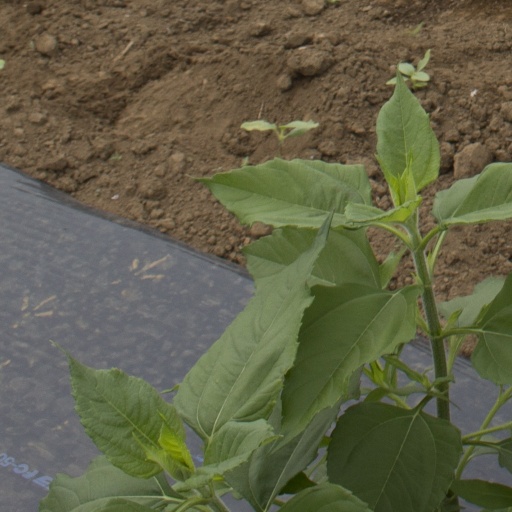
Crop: Jerusalem artichoke